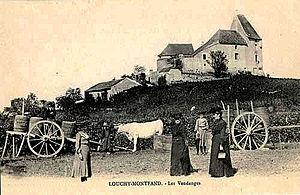
Vendanges dans le clos du château de Louchy-Montfand
Louchy-Montfand est une commune française, située dans le département de l'Allier en région Auvergne-Rhône-Alpes.
Le saint-pourçain est un vin d'appellation d'origine contrôlée produit autour de Saint-Pourçain-sur-Sioule, dans le département de l'Allier. S’insérant dans la catégorie des vignobles d'Auvergne, on rattache cette aire de production à celle plus vaste du vignoble de la vallée de la Loire.